Fabian Schnellhardt

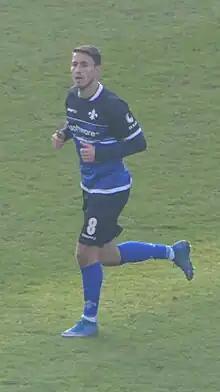
Schnellhardt in 2023

Fabian Schnellhardt (born 12 January 1994) is a German professional footballer who plays as a midfielder for 1. SC 1911 Heiligenstadt in the sixth-tier Thüringenliga.